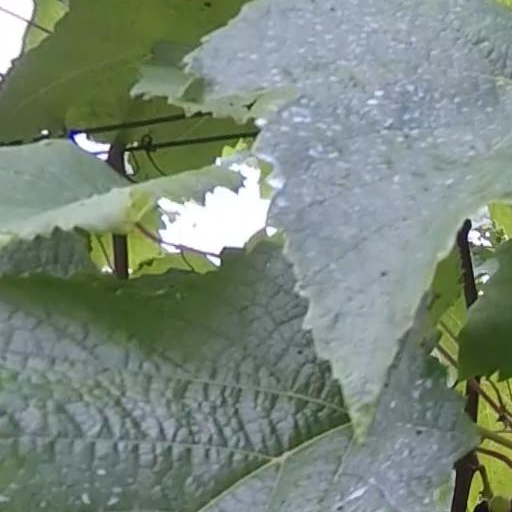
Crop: grape